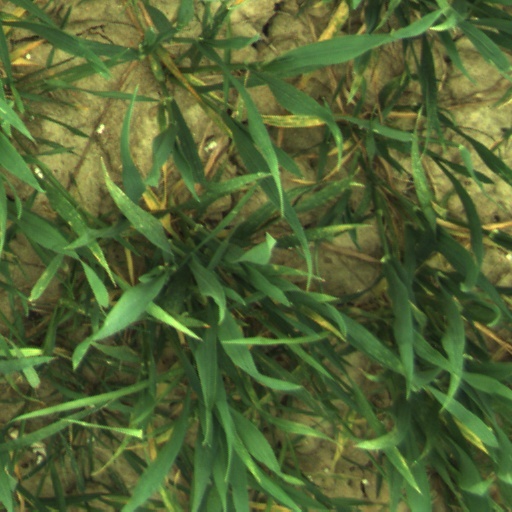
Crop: wheat